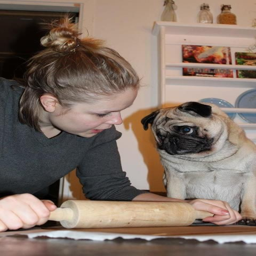
you are planning to share that pie with me , right ? pug